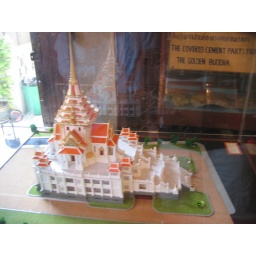
They are building next door to house the golden Buddha in the future